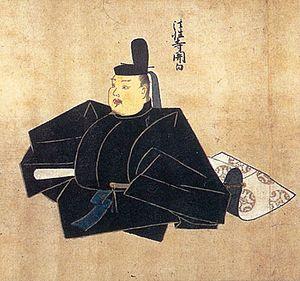
Fujiwara no Tadamichi est le fils aîné du kampaku Fujiwara no Tadazane. Il est l’un des membres du puissant clan Fujiwara.